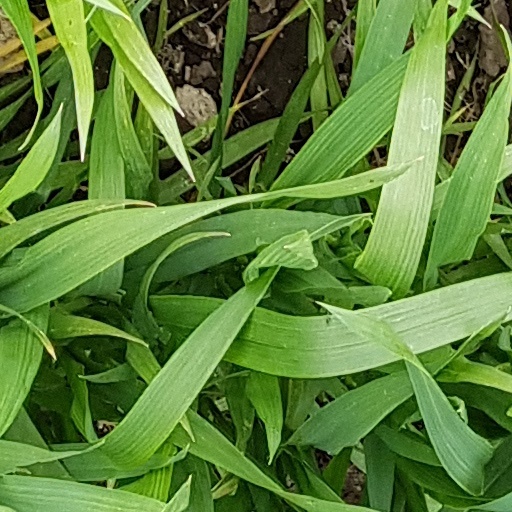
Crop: wheat